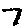
Label: 7